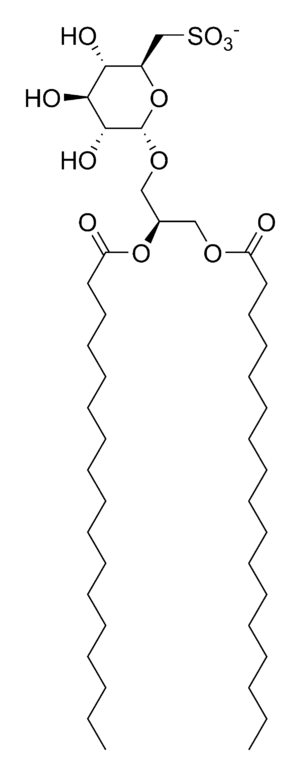
Un sulfoquinovosyldiacylglycérol est un sulfolipide à base de sulfoquinovose présent chez de nombreux organismes photosynthétiques. La structure de ces glycolipides peut être décrite comme du 1,2-di-O-acyl-3-O--sn-glycérol. Le caractère distinctif de ce composé est sa liaison carbone–soufre au niveau du groupe sulfonate C–SO₃. On le trouve dans les membranes thylacoïdes chez les plantes, les algues, les cyanobactéries, les bactéries phototrophes sulfo-oxydantes et les bactéries non sulfureuses.